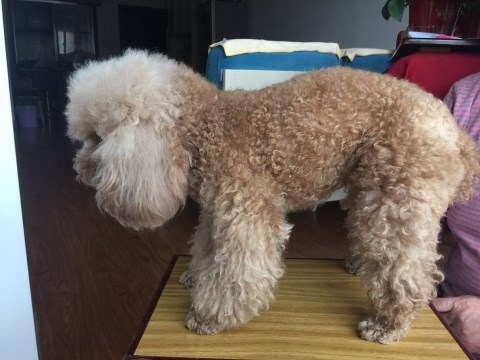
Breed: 7449-n000128-teddy